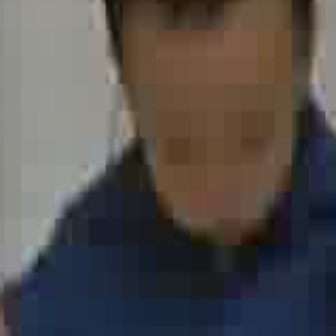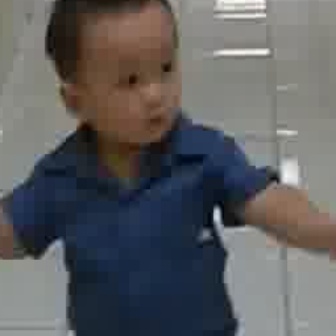
  Please identify the target specified by the bounding box [134,72,295,233] in the first image and locate it in the second image. Return the coordinates in [x_min,y_min,x_max,y_max] format.
Answer: [87,52,177,142]